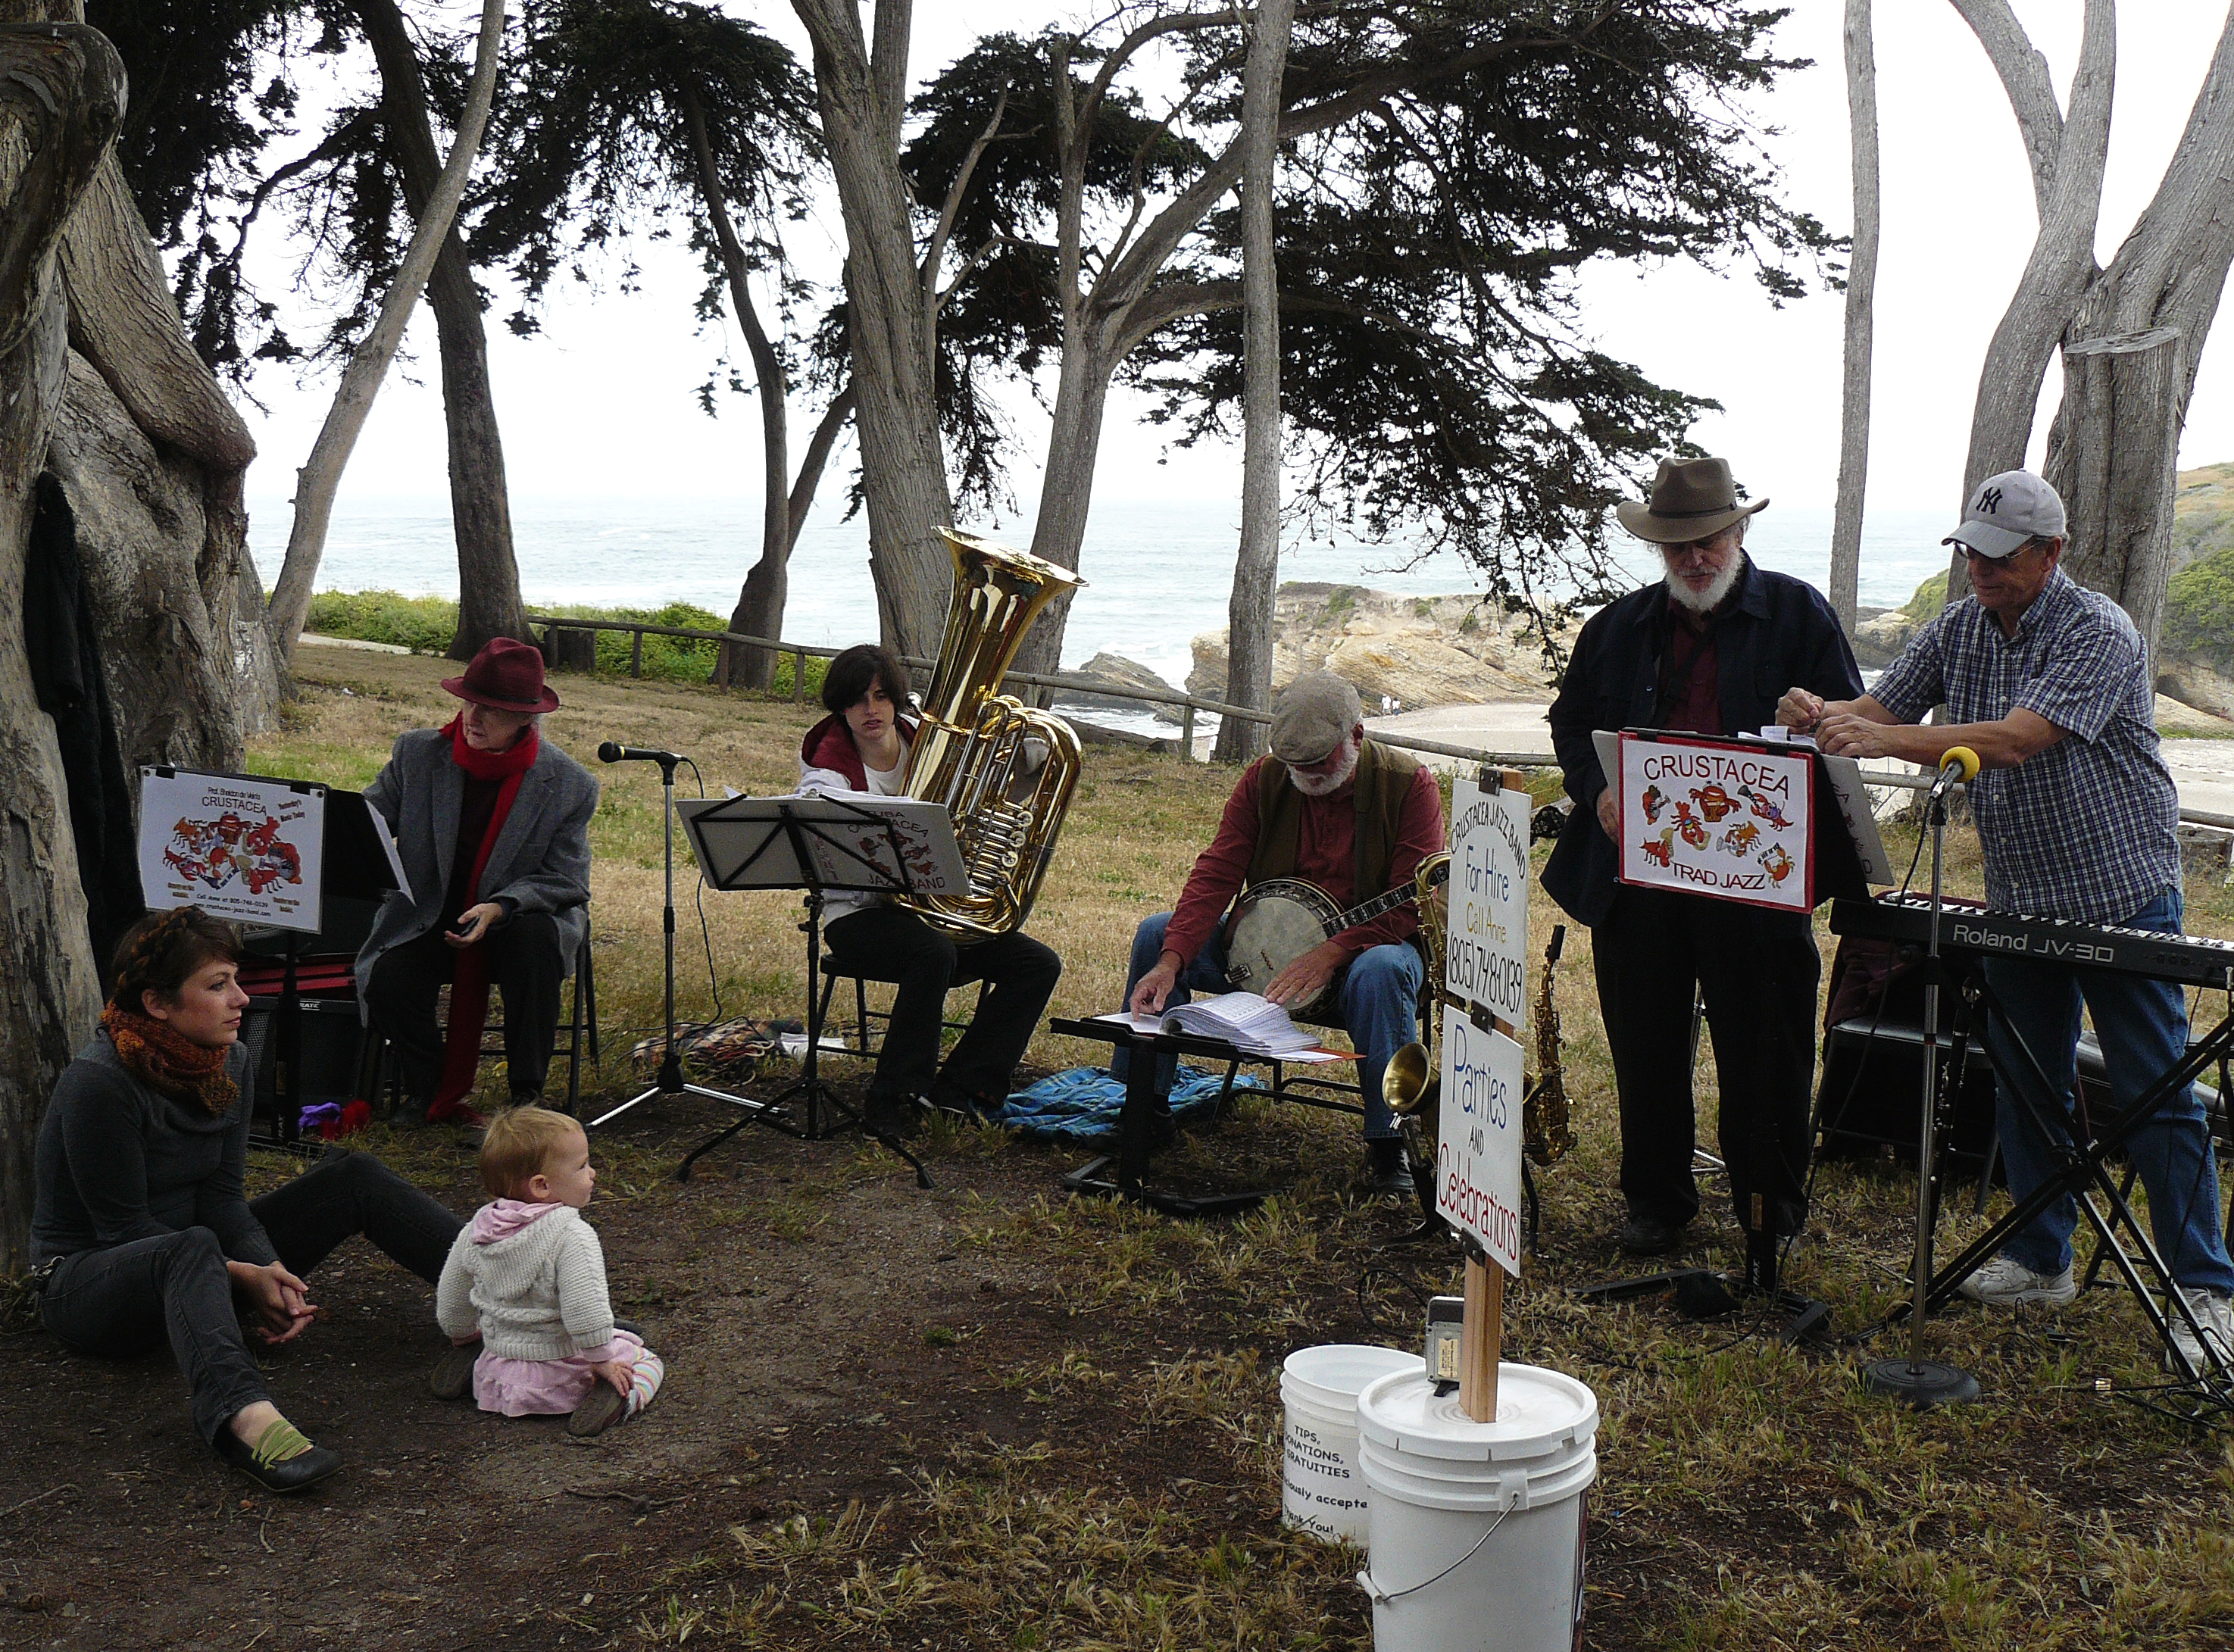
people, band, community, picnic, jazz, pechoranchday